Horn (instrument)

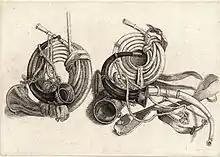
Crescent-shaped "trompes" and "cors à plusieurs tours"

Early metal horns were less complex than modern horns. By the early 17th century, there were two main types of hunting horns, both designed to deal with the problem of providing a tube long enough to allow playing higher partials, while at the same time allowing the instruments to be played on horseback. Marin Mersenne calls these "trompe", made in a crescent shape, and the "cor à plusieurs tours", a tightly coiled instrument in spiral form. The tightly coiled (or spiral) form of horn was never very popular in France, but both there and in Germany was usually called a "trumpet". In German, the word "trumpet" was usually qualified by "Italian" or "hunting", to distinguish these coiled horns from the military or courtly trumpet, though spiral trumpets (sometimes called ) pitched in D and played in clarino style also existed. The earliest surviving horn of the tightly spiralled type, dating from about 1570, is by Valentin Springer, though it is described as early as 1511 by Sebastian Virdung. Around the middle of the seventeenth century instruments began to appear in the form of brass tubes wound into a single open hoop, with a flared exit opening (the bell). Although these came to be associated especially with France, the first known example was made in 1667 by the German maker Starck, in Nuremberg. In French, they were most often called "trompe de chasse", though "cor de chasse" is also frequently found. In Germany, they came to be called "Waldhörner". Because these horns were intended to be played on horseback during a hunt the mouthpiece was not removable. It was soldered to a mouthpipe, which in turn was often soldered to the body of the instrument and strengthened by a crosspiece, as was also the bell, rendering the horn more solid. The sound they produced was called a recheat. Change of pitch was effected entirely by the lips (the horn not being equipped with valves until the 19th century). Without valves, only the notes within the harmonic series are available.